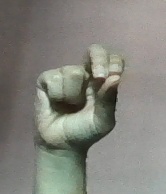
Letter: gaaf